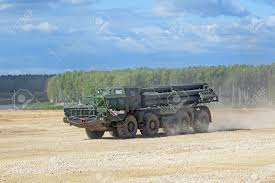
Label: Self Propelled Artillery